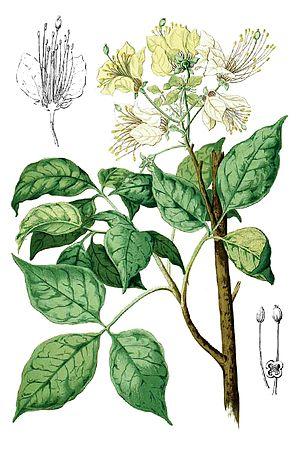
Crateva religiosa, communément appelé poire à l'ail sacrée — ses fleurs ont une odeur d'ail — ou barma sacré, est une espèce d'arbre à fleurs des régions tropicales et subtropicales, à croissance lente, à feuilles caduques, avec une couronne très ramifiée de feuillage brillant et une écorce marquée de taches blanches. Certains spécimens peuvent atteindre 30 m de haut. Il se développe mieux dans un sol riche et légèrement acide. C'est un membre de la famille des câpres. Il est parfois appelé l'arbre araignée parce que ses fleurs portent de longues étamines évoquant les pattes d'une araignée. Il est natif du Japon, de l'Australie, d'une grande partie de l'Asie du Sud-Est et de plusieurs îles du Pacifique Sud. Il est couramment cultivé près des temples et des tombes en Inde, où il est considéré comme un arbre sacré. Il est aussi cultivé comme arbre ornemental, ses fleurs étant très appréciées.